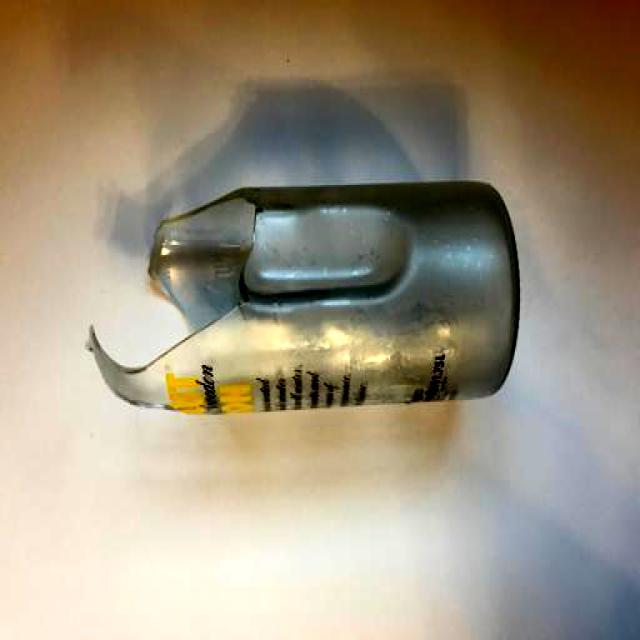
Label: Glass